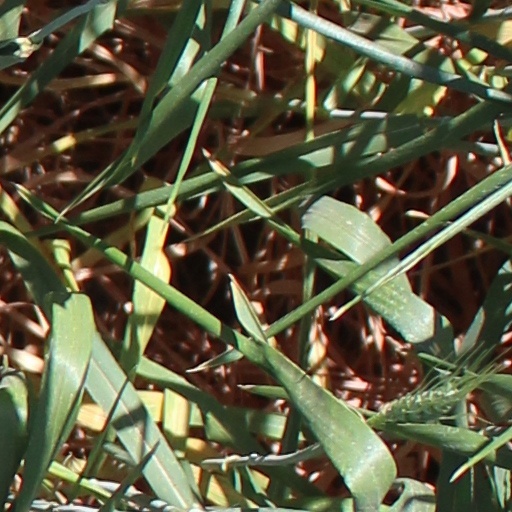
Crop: wheat